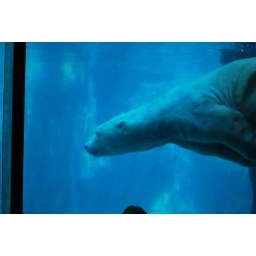
Polar bear under water